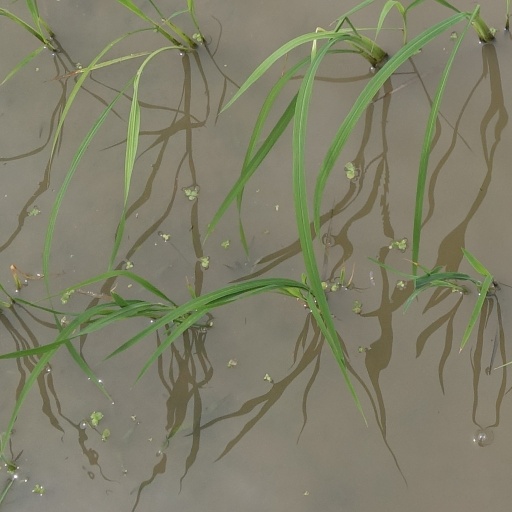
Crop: rice